Samaipata, Bolivia

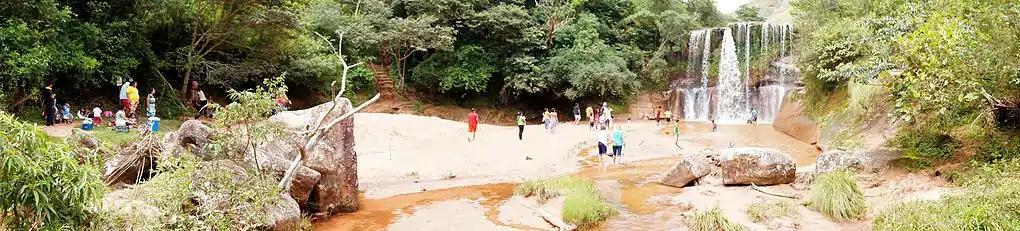
The beach.

Samaipata's climate is classified as a subtropical highland climate, abbreviated "Cfb" by the Köppen climate classification system and "Cfbl" by the Trewartha climate classification system. The climate is temperate, semi-dry in the winter months, and mild with an average annual temperature of 19.9 °C. During the winter months cold fronts called "Surazos" come from the Argentine Pampas and enter the plains and valleys of Santa Cruz, these cold winds combined with the altitude can reach temperatures below freezing. In the summer, the days are warm and the nights cool. Frost occurs on nine days in an average year, mostly in the winter months.